Southern Pacific class AC-1

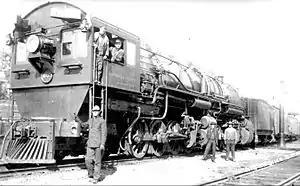
Southern Pacific No. 4002

Southern Pacific Railroad's AC-1 class of cab forward steam locomotives consisted of locomotives rebuilt from MC-1 and MC-2 class locomotives that were originally built by Baldwin Locomotive Works in 1909. The MC-2 class was the first class of locomotives built and delivered to SP as cab forward locomotives in late 1909. The AC-1 class was the first of the successful AC series of cab forward locomotives that numbered nearly 200 in total on the SP. Southern Pacific No. 4002 was rebuilt in June 1923 as a Cab Forward.